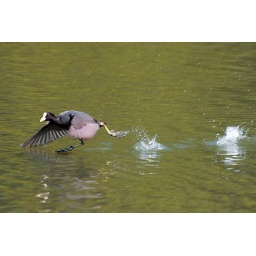
Male chasing another male who has intruded in to ' his ' patch of lake water